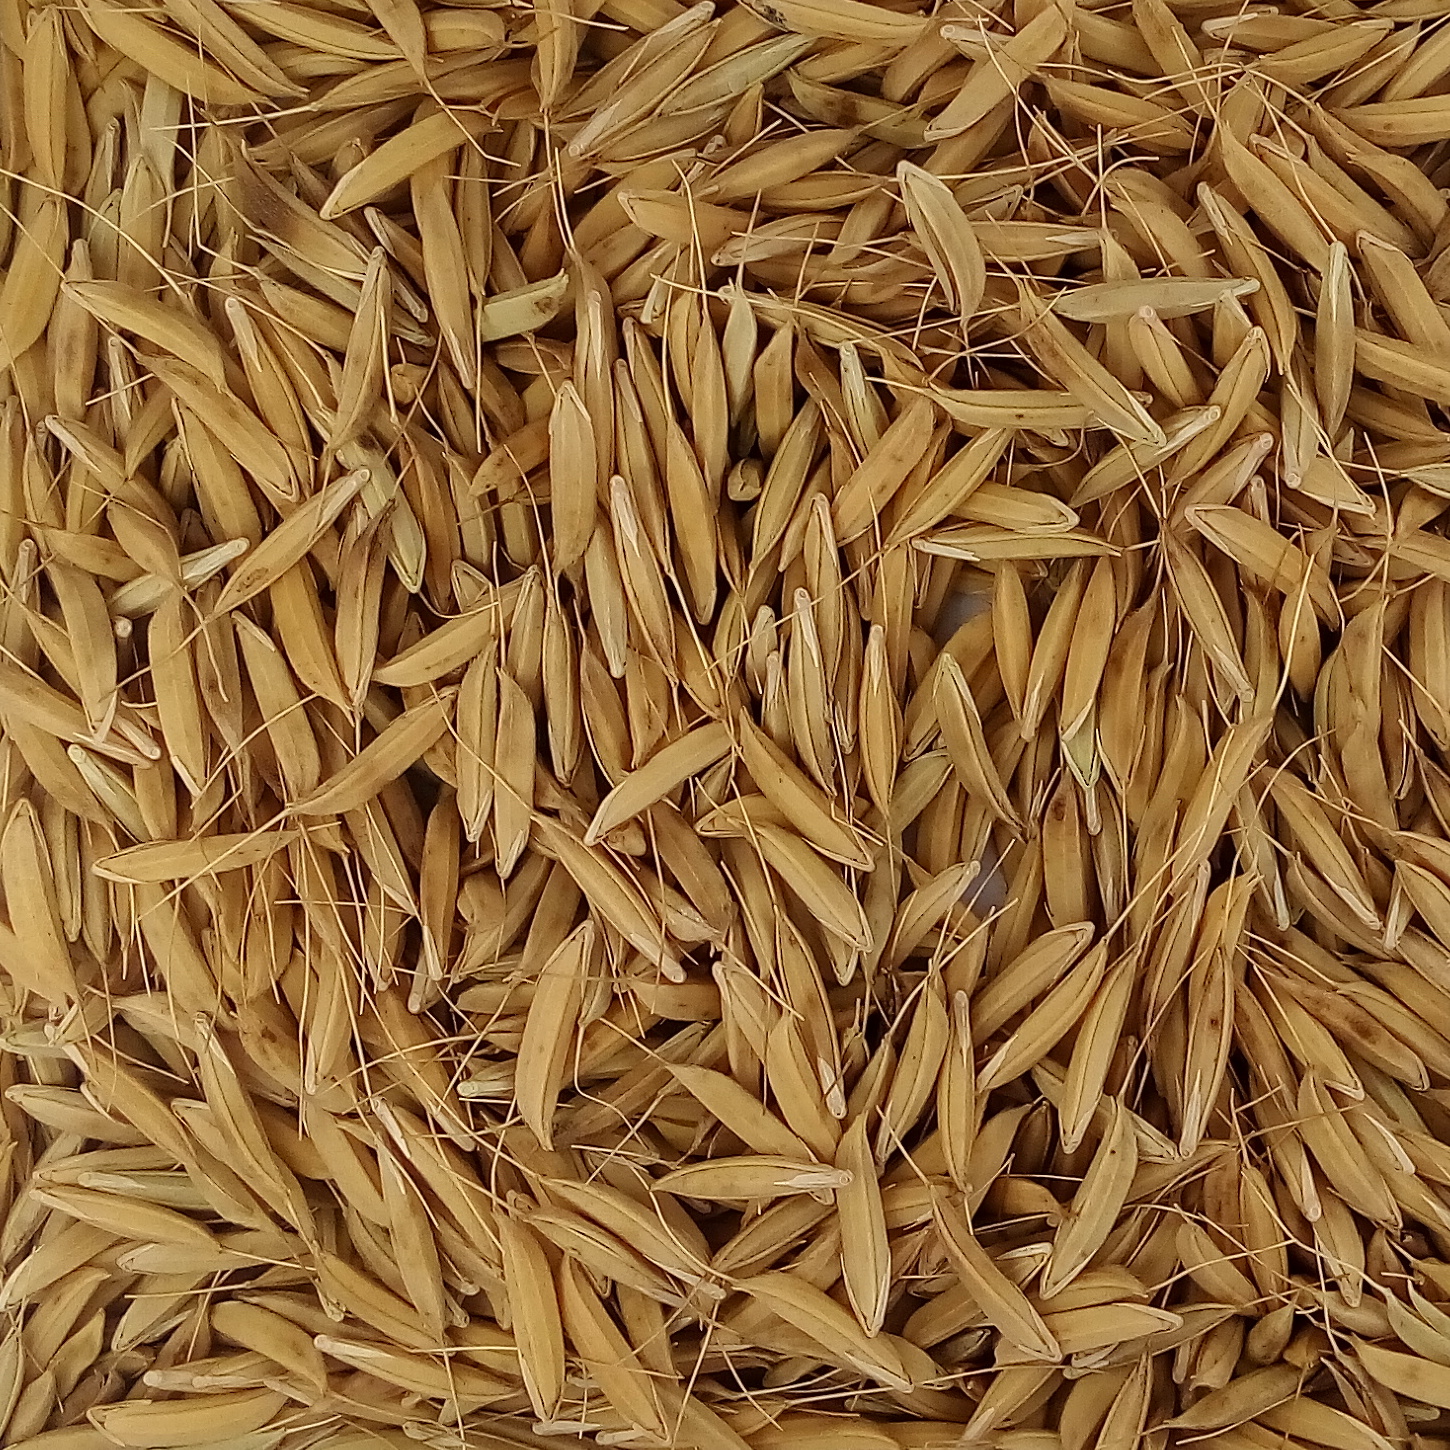
Rice seed variety: CSR_30